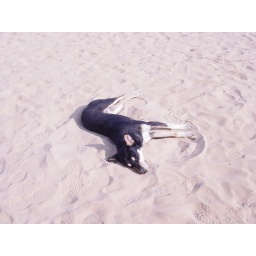
Stray dogs sleep in the sand